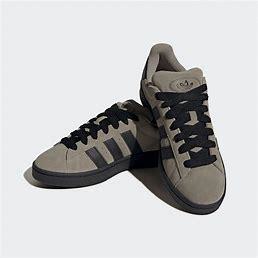
Brand: Adidas
Model: Campus 00S